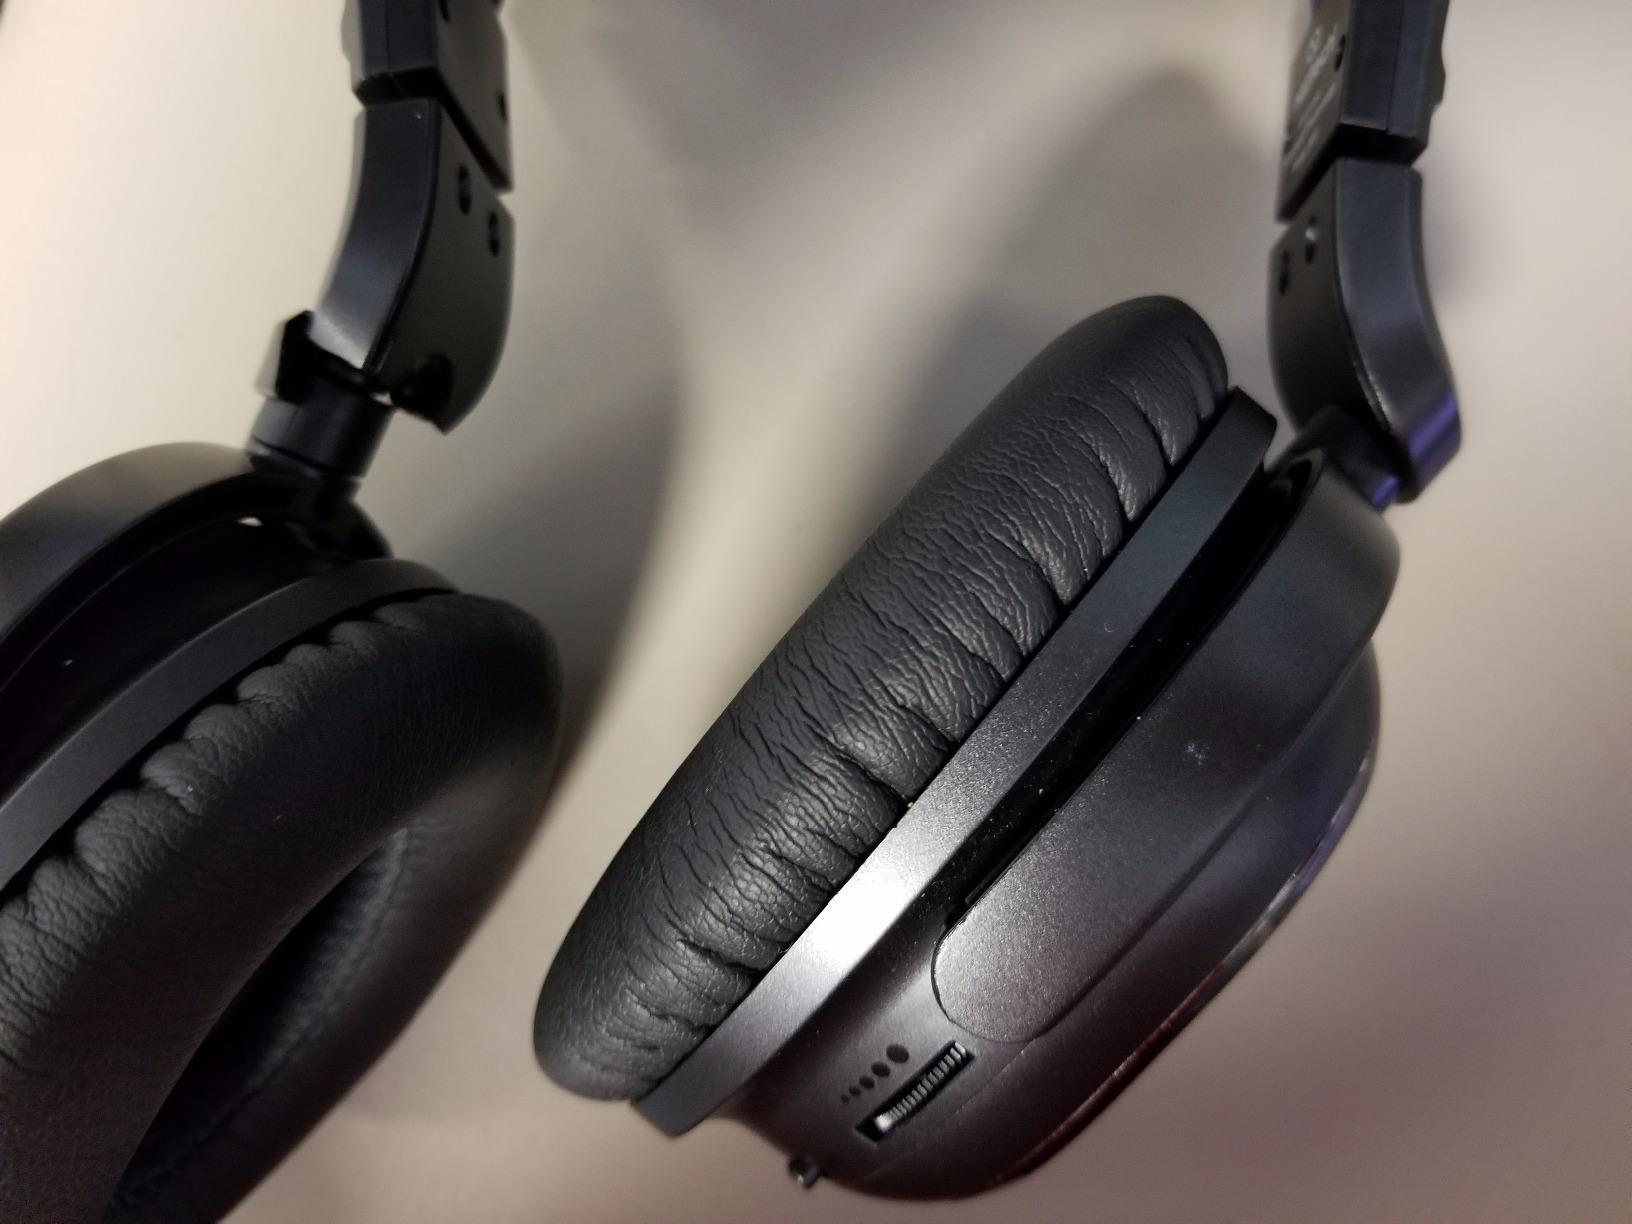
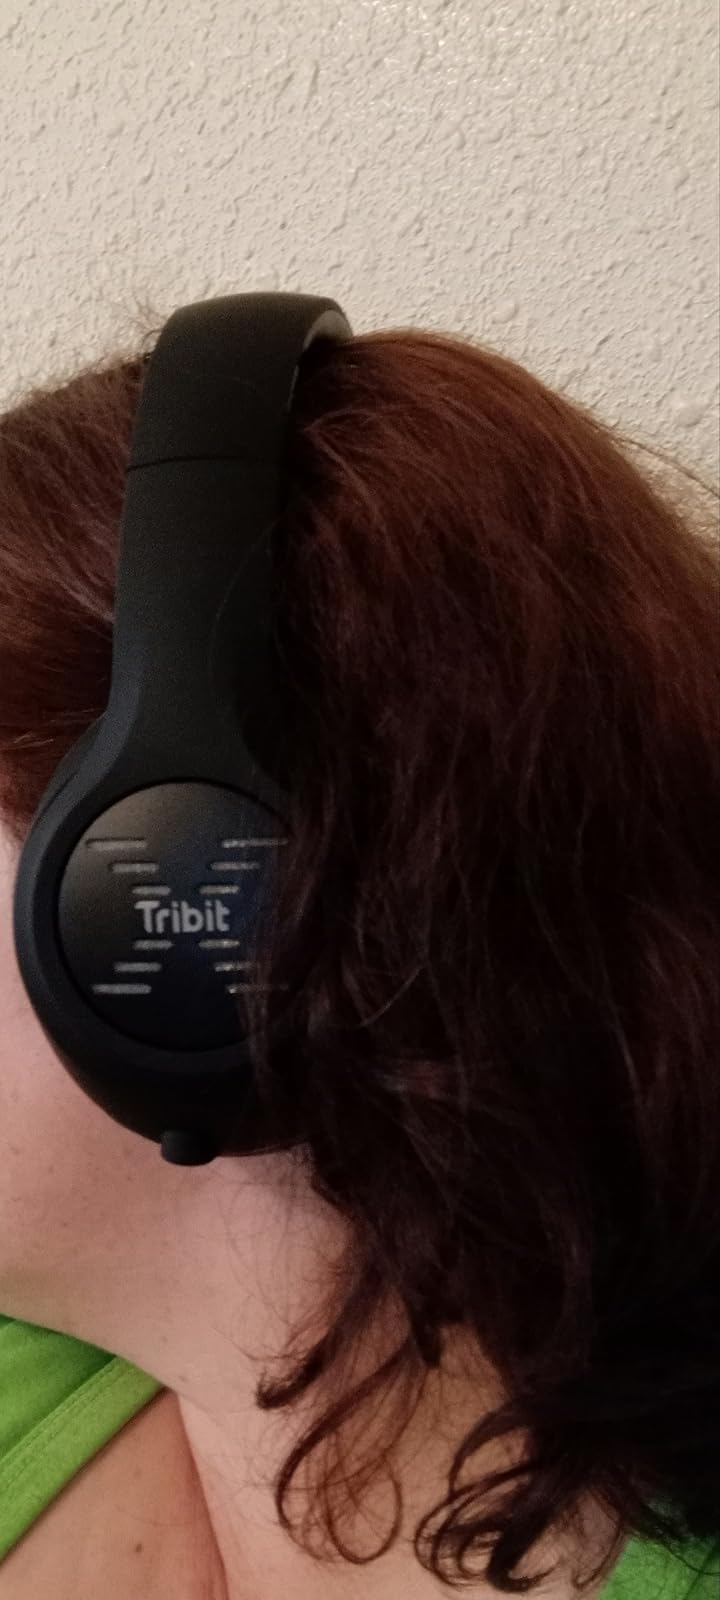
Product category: headphones
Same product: no